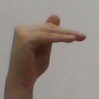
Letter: khaa